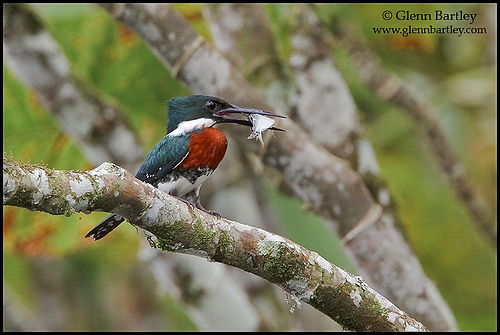
this bird has an extremely long bill, red breast, and the nape seems to jut outward.
a small bird with a long dark bill, a red chest, and a green head.
this is a medium sized multi-colored bird with a very long grey pointed beak, the head and wings are bluish grey, there are very large white check patches, the breast is a rusty brown, and the belly is white with a grey border.
a bird with a red-orange breast and blue-green and white covering the rest of its body
this is a small bird with a green crown, red breast, and long bill.
this bird has wings that are grey and has a red chest
this bird has wings that are blue and has a red chestbill is black and is very long. breast is maroon, and the head and wings are darker teal colored.
this bird is very small but has a very long flat and sharp bill and it is colored green, white, and orange.
this green bird has a bright brown breast, white throat, large head and a very large pointed beak.
Species: Green Kingfisher